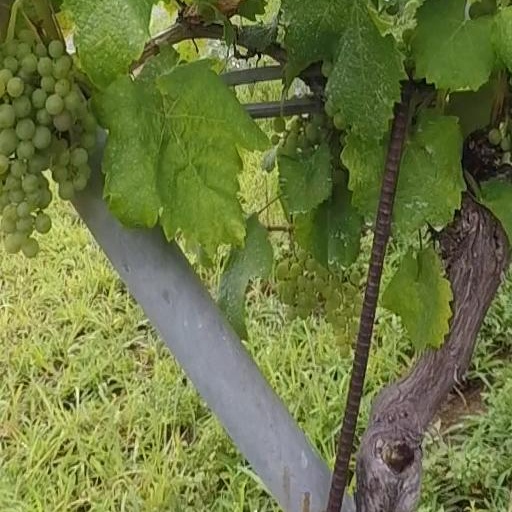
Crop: grape